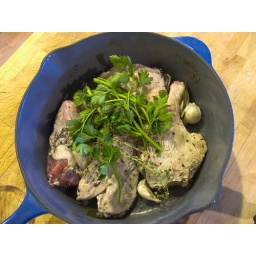
Day two. Rinse the rub off of the duck and place in an oven proof casserole with more aromatics.